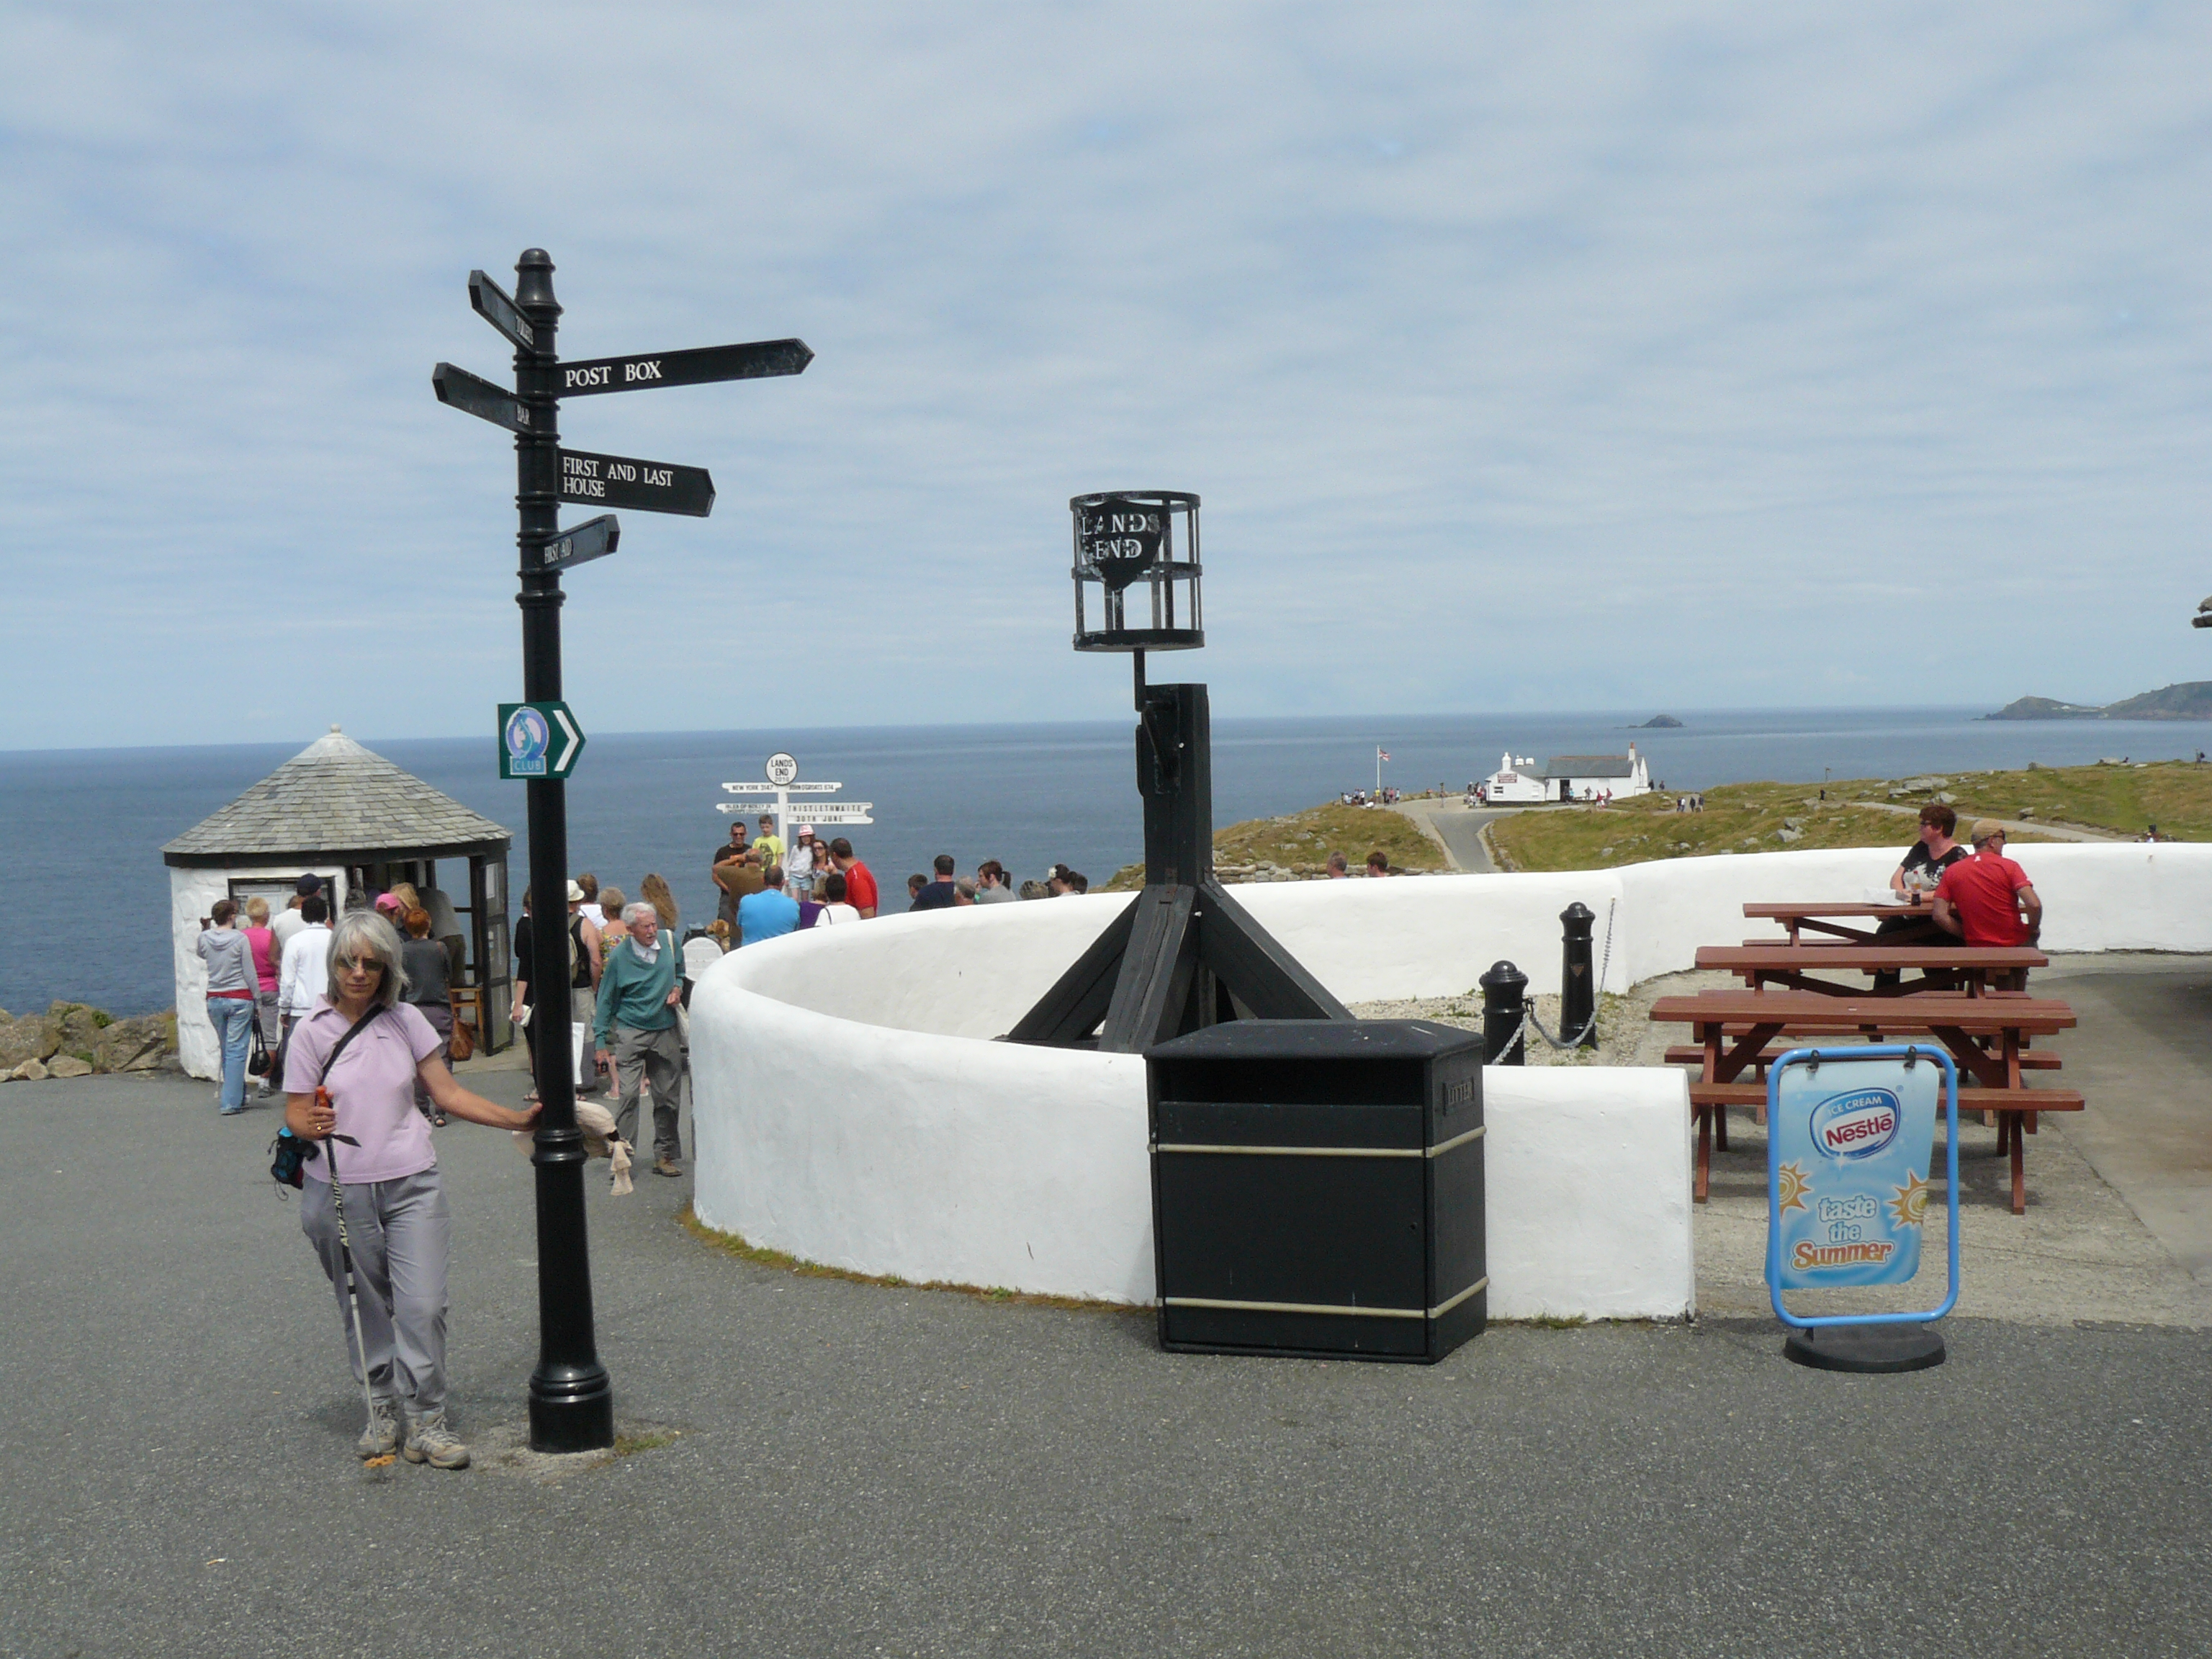
lands, england, vacation, tourism, beach, travel